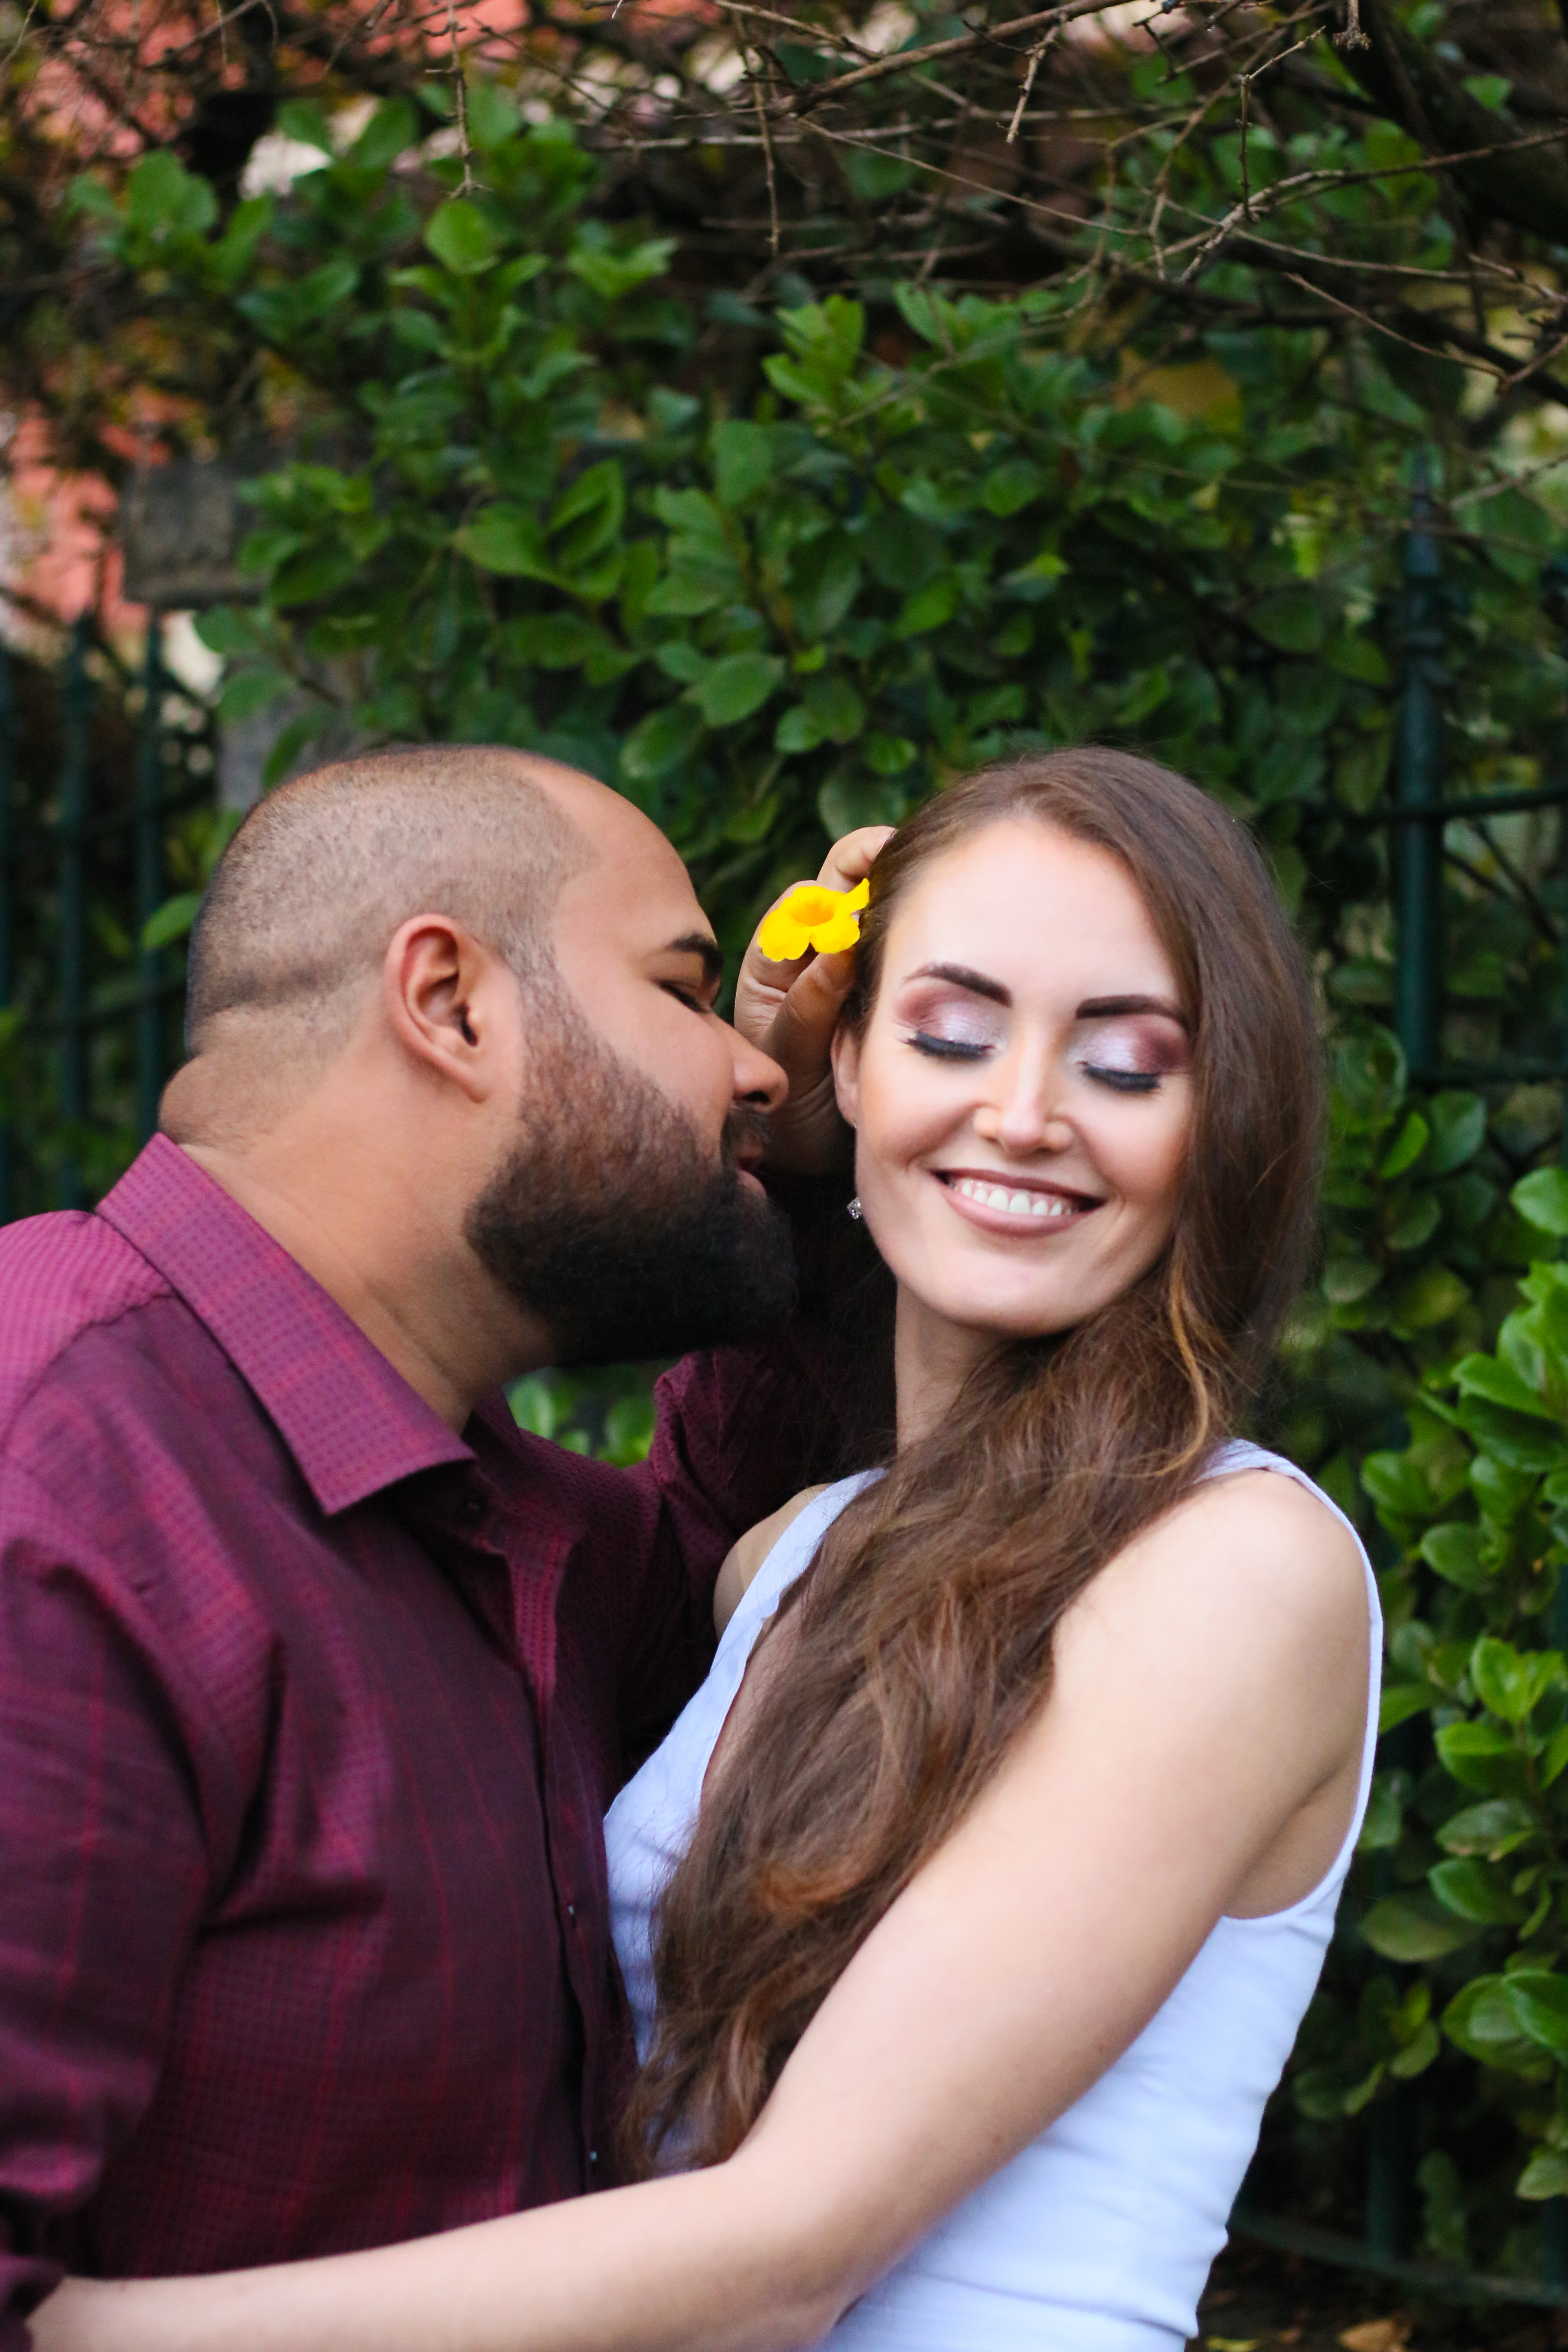
woman, face, smile, photograph, muscle, People in nature, organ, botany, flash photography, happy, gesture, beard, grass, summer, formal wear, leisure, fun, tree, beauty, friendship, event, romance, jewellery, spring, love, bridal clothing, necklace, landscape, hug, laugh, honeymoon, garden, wedding, portrait photography, ceremony, vacation, gown, photo shoot